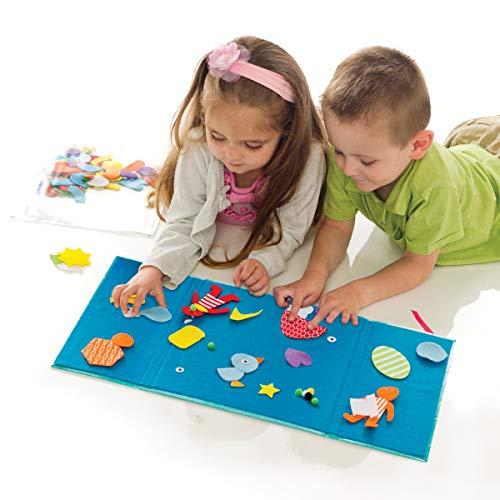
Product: Creativity for Kids My First Fun Felt Shapes - Travel Friendly Felt Board for Toddlers (Imaginative Pretend Play for Kids, 100+Piece)
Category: Toys & Games | Arts & Crafts | Craft Kits | Felt Kits
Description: Felt board set for toddlers - see your child's imagination come to life as they layer simple felt shapes and wiggly eyes onto a child-sized felt story board.
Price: $12.15
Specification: ProductDimensions:2x10.5x12.2inches|ItemWeight:12.8ounces|ShippingWeight:12.8ounces(Viewshippingratesandpolicies)|DomesticShipping:ItemcanbeshippedwithinU.S.|InternationalShipping:ThisitemcanbeshippedtoselectcountriesoutsideoftheU.S.LearnMore|ASIN:B008RAOG3C|Itemmodelnumber:1274000|Manufacturerrecommendedage:3yearsandup